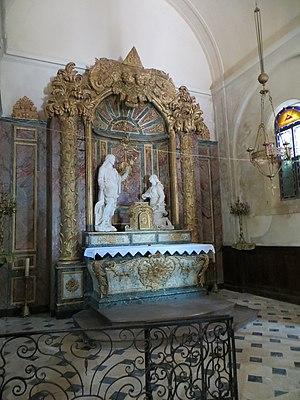
Retable de l'église. XVIIIe siècle, bois polychrome et doré, style Louis XV. Retable acheté par M. Oudot en provenance de l'Hôtel-Dieu de Meaux, détruit en 1846. L'aigle sur le galbe de l'autel est une référence à Bossuet (d'après notice de présentation dans l'église)
Vaucourtois est une commune française située dans le département de Seine-et-Marne en région Île-de-France.